Supercomputer architecture

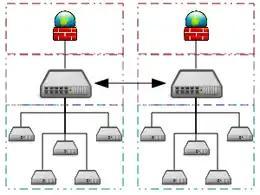
Example architecture of a geographically disperse computing system connecting many nodes over a network

Grid computing uses a large number of computers in distributed, diverse administrative domains. It is an opportunistic approach which uses resources whenever they are available. An example is BOINC a volunteer-based, opportunistic grid system. Some BOINC applications have reached multi-petaflop levels by using close to half a million computers connected on the internet, whenever volunteer resources become available. However, these types of results often do not appear in the TOP500 ratings because they do not run the general purpose Linpack benchmark.